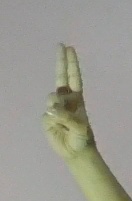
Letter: taa